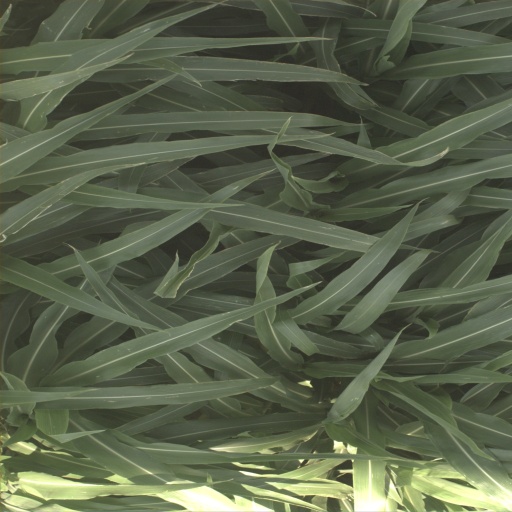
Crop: sorghum